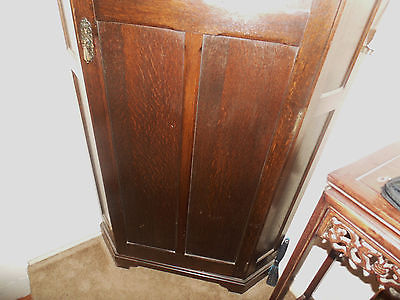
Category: cabinet